Ben G. Slater

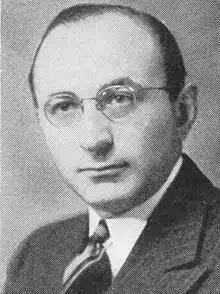
Slater during his time as a member of the Wisconsin State Assembly

Ben G. Slater was a member of the Wisconsin State Assembly.